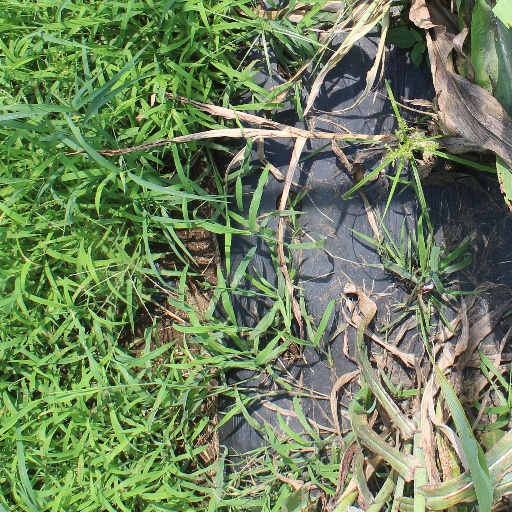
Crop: sorghum